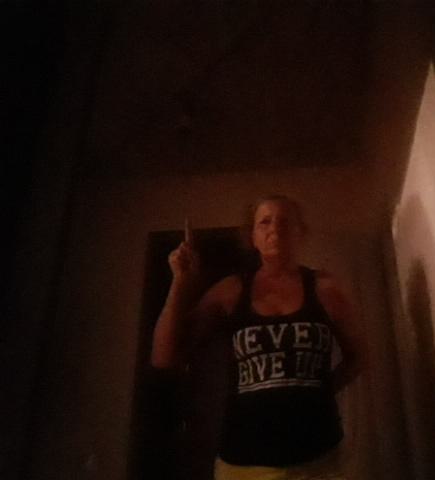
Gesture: one